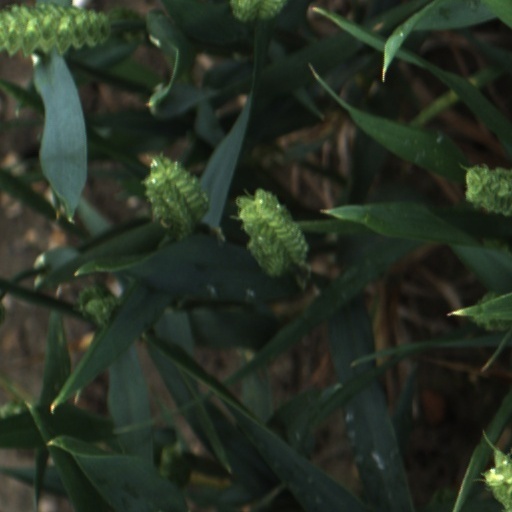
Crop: wheat